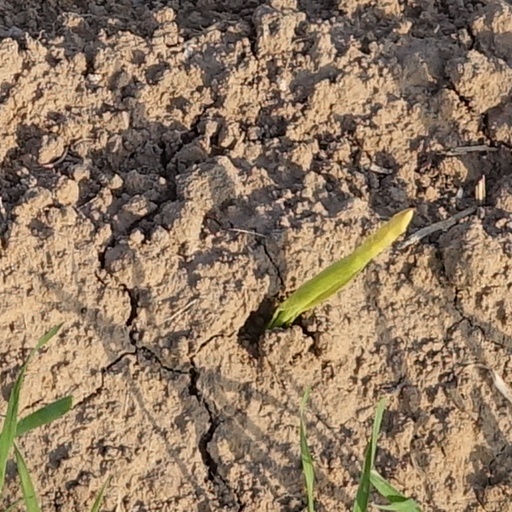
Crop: wheat